Morton, Texas

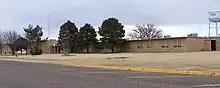
Morton High School

The city is served by the Morton Independent School District. The Morton High School mascot is the Indians. The school colors are black and gold, with white.